Teroldego

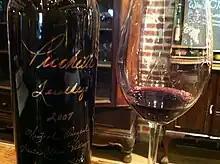
A Teroldego wine made in California.

Teroldego is a red Italian grape variety grown primarily in the northeastern region of Trentino-Alto Adige/Südtirol, Italy.